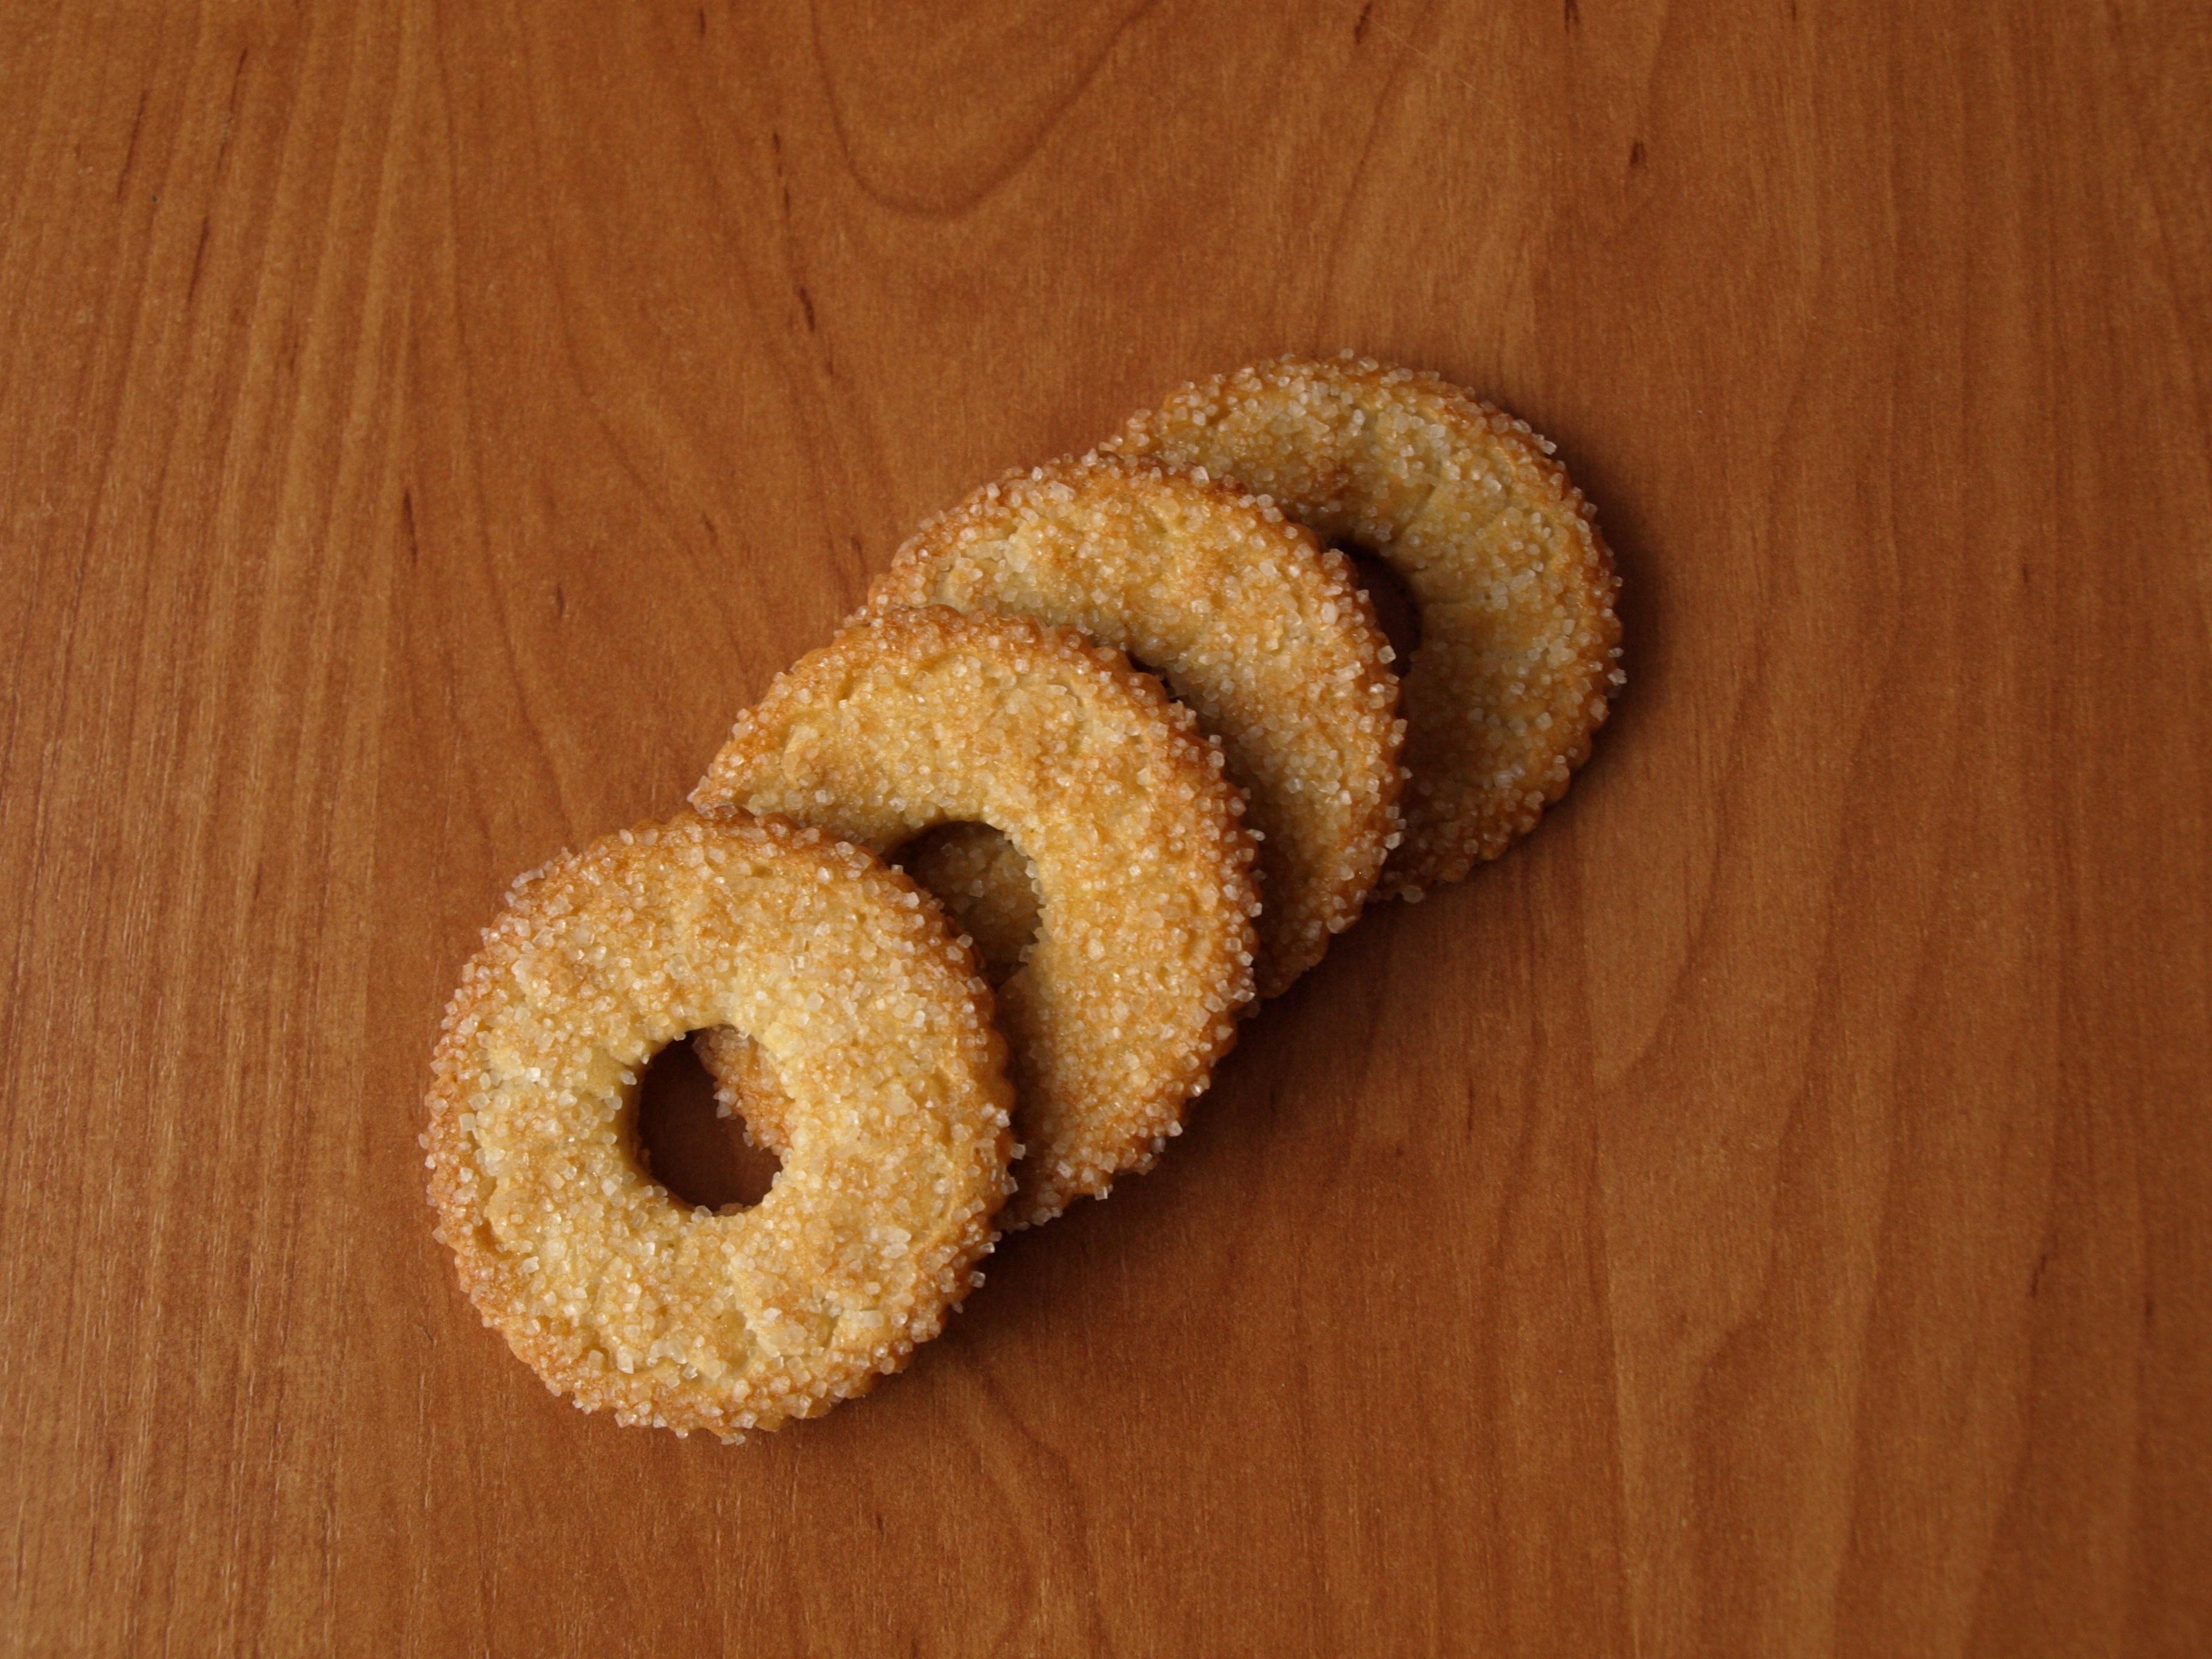
sweet, number, food, produce, dessert, pastries, sugar, sweets, baked goods, cakes, flavor, biscuits, grass family, snack food